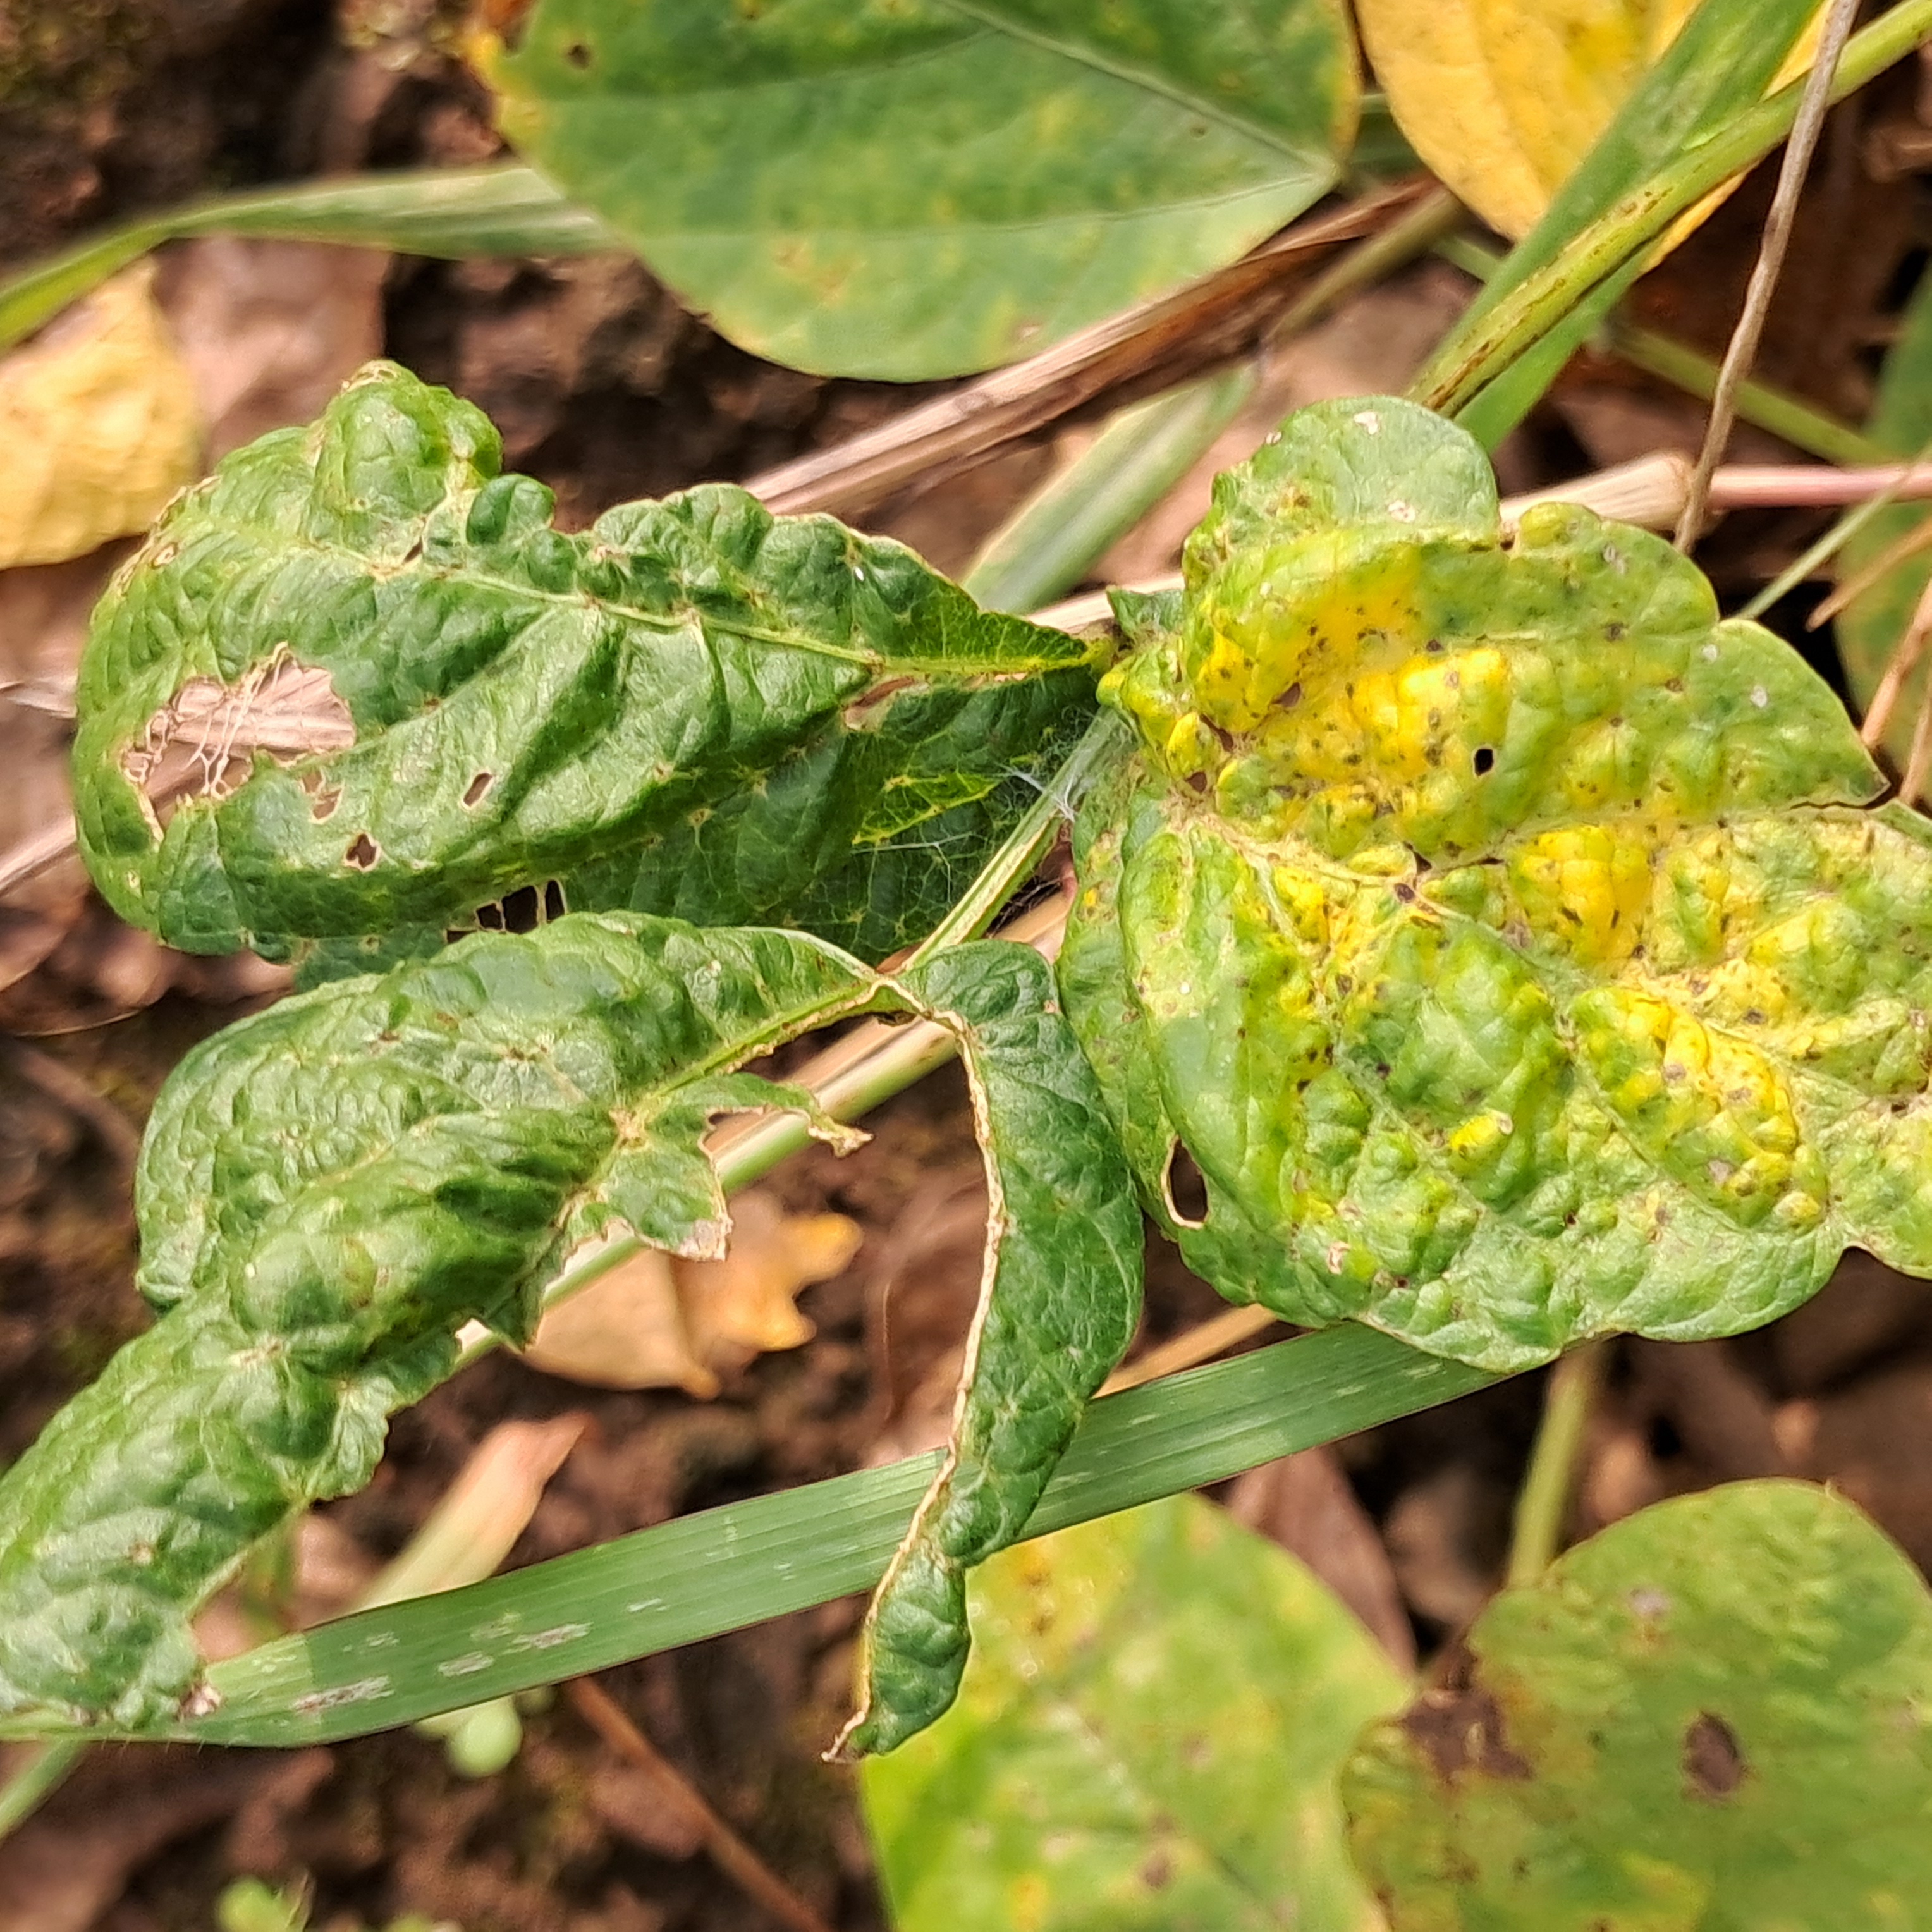
Label: Mosaic